1901 (novel)

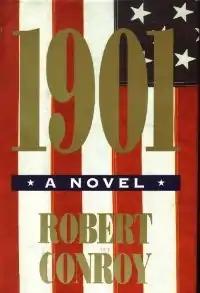
Cover of the first edition

1901 is an alternate history novel by Robert Conroy. It was the first novel by Conroy, a retired business and economic Michigan professor.